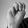
ASL letter: M